Randall Terry

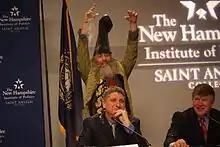
Vermin Supreme glitter bombs Terry at the "Lesser-Known Candidates Forum"

In January 2011, Terry announced his intention to challenge President Barack Obama in the Democratic Party primaries for the presidential election of 2012. His campaign strategy was based upon a commercial during Super Bowl XLVI featuring graphic photographs of aborted fetuses; historically, the networks have refused all political and issue-related advertising during the Super Bowl, citing equal-time rules, and the advertisement did not air.